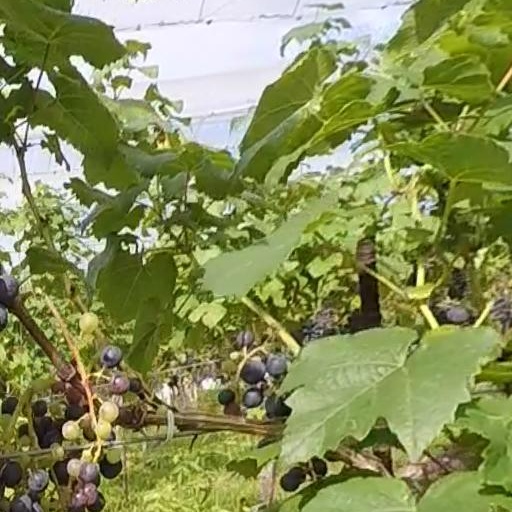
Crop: grape